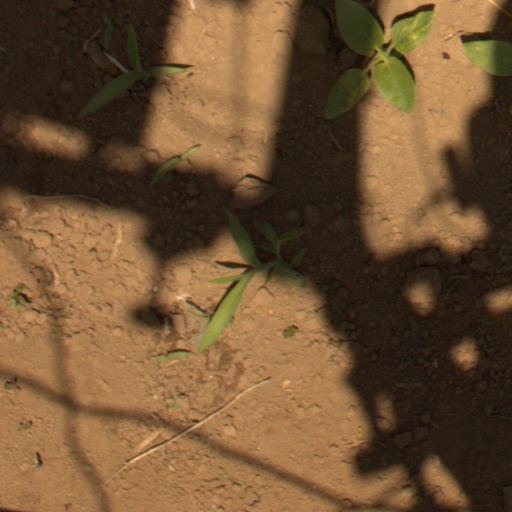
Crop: Jerusalem artichoke